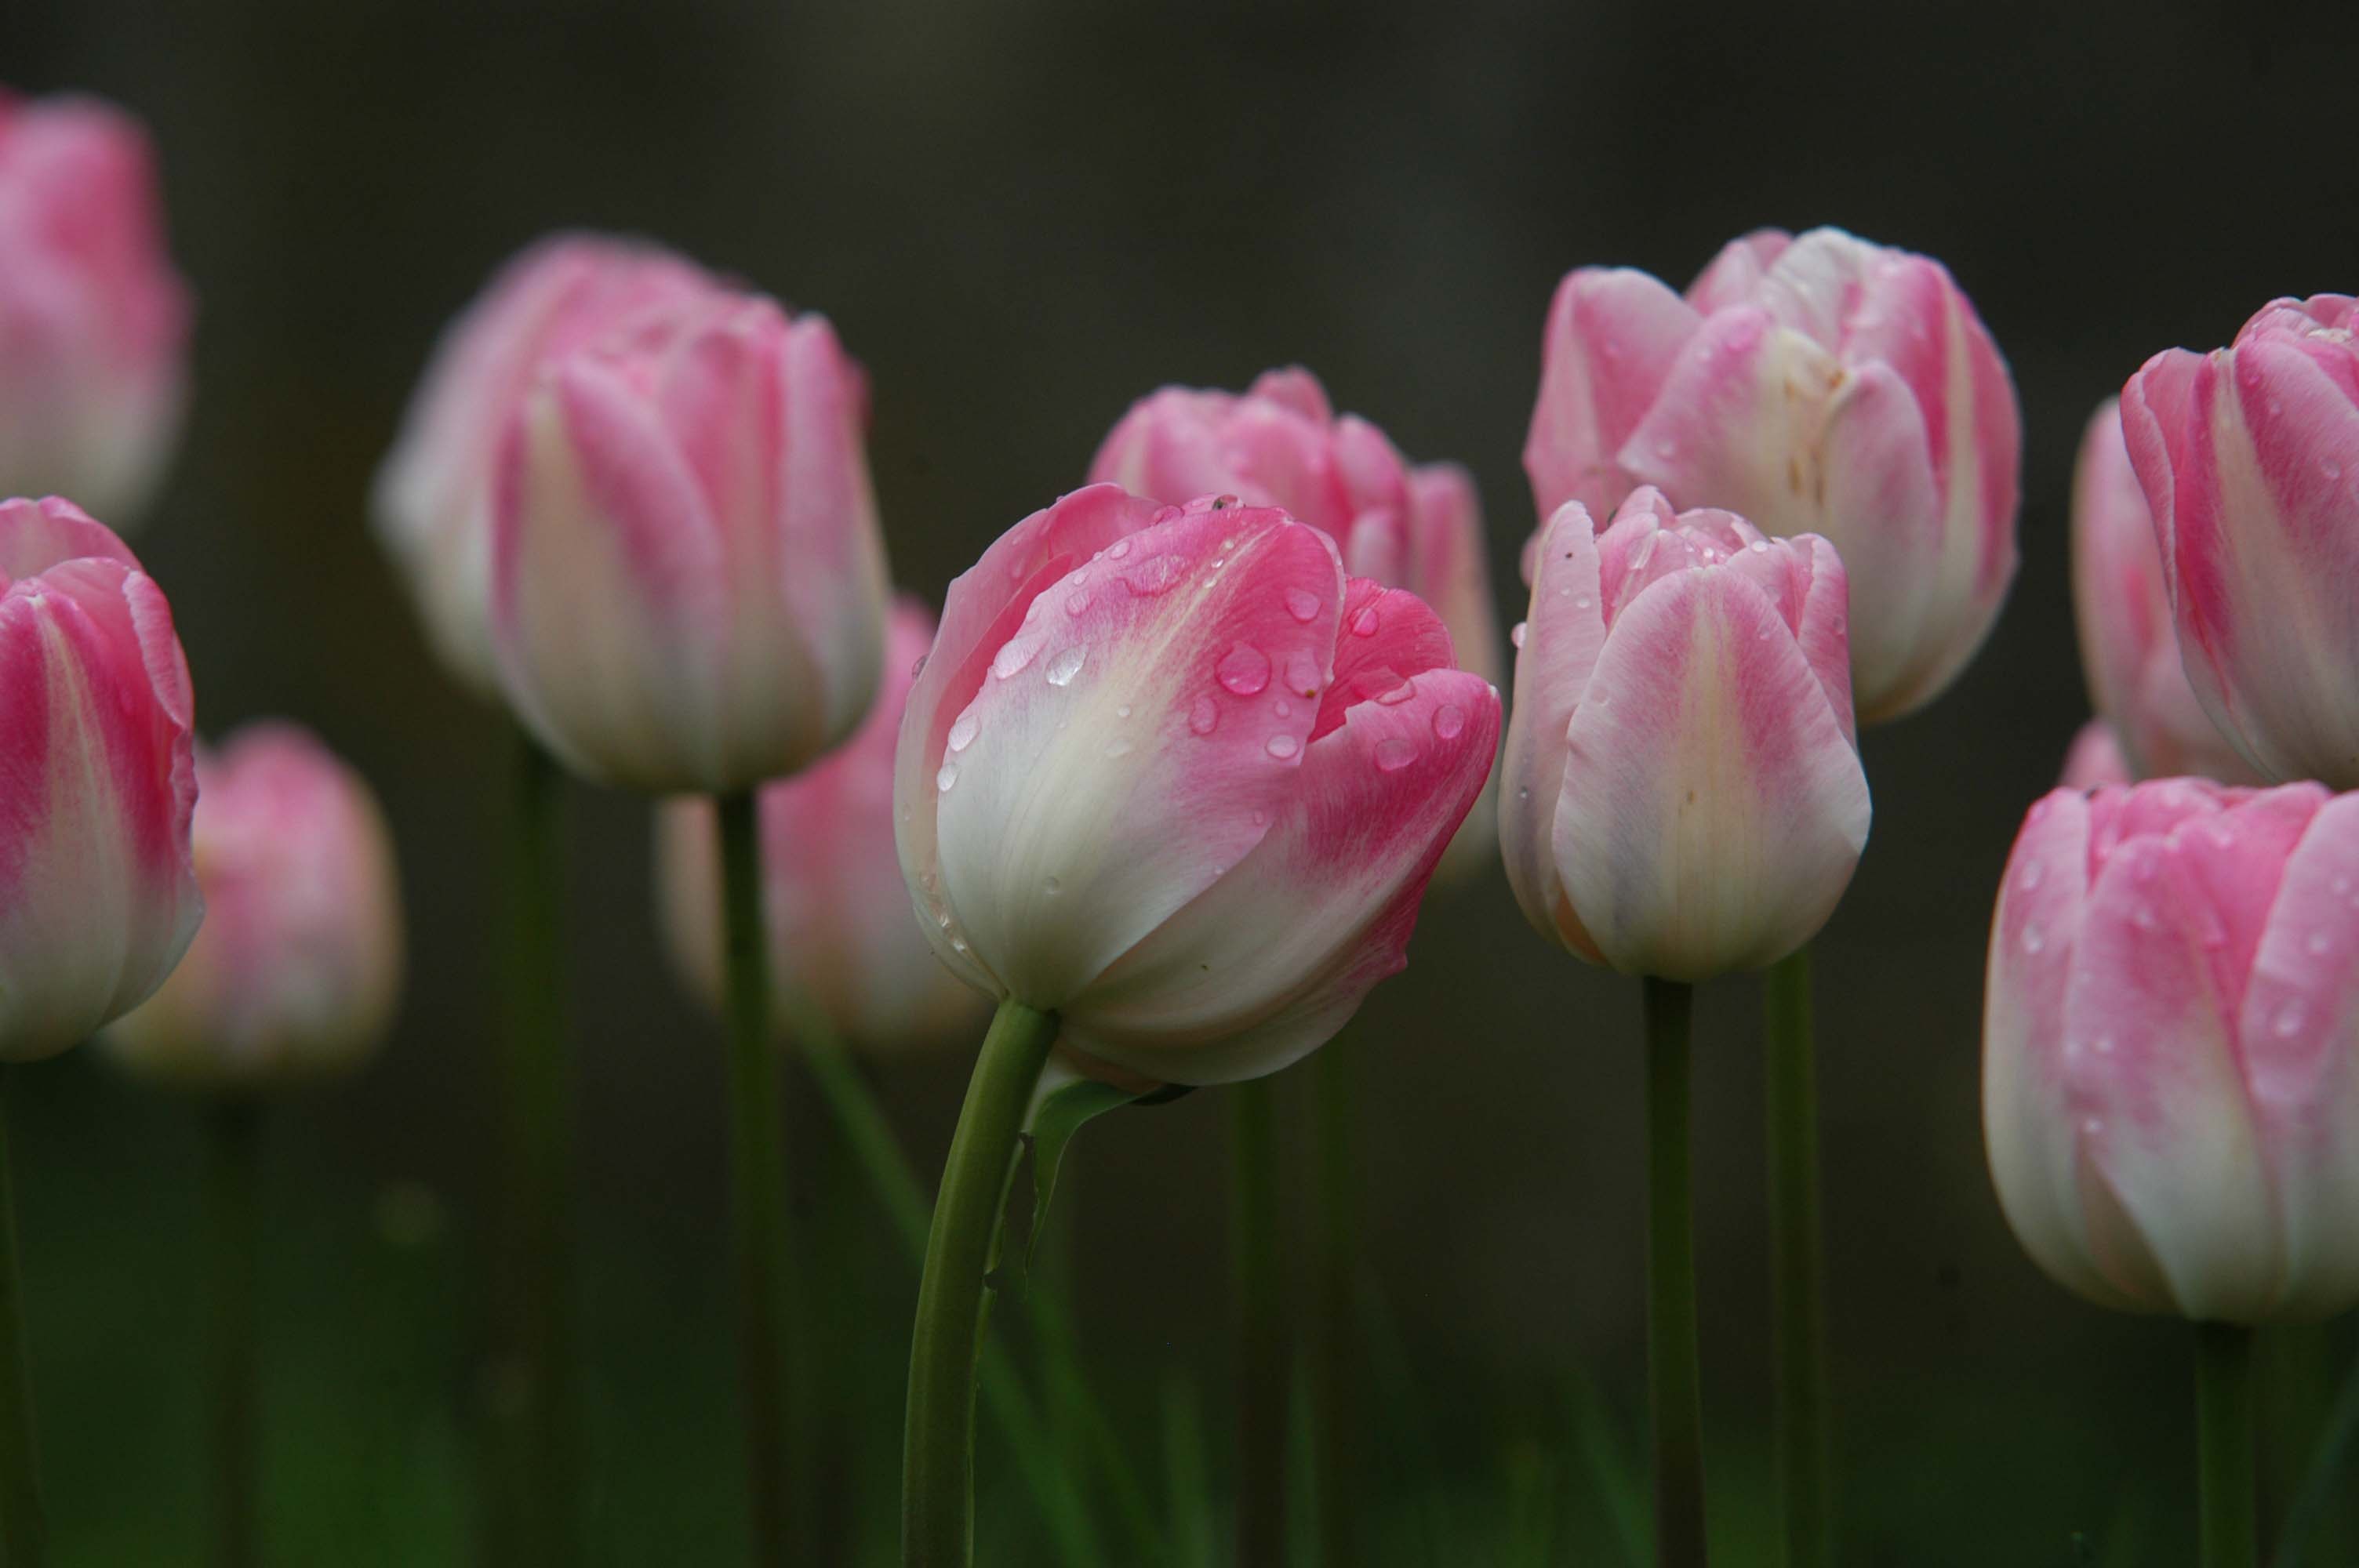
plant, flower, petal, raindrop, tulip, pink, tulips, with, macro photography, flowering plant, lily family, plant stem, land plant